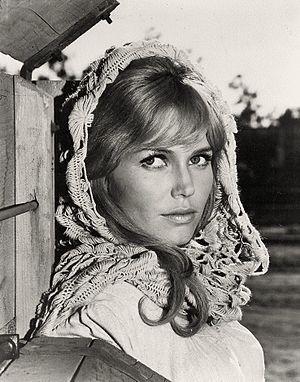
Margaret « Maggie » Blye est une actrice américaine, née le 24 octobre 1942 à Houston et morte le 24 mars 2016 à West Hollywood en Californie.